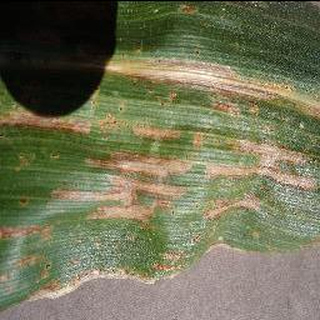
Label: corn_cercospora_leaf_spot